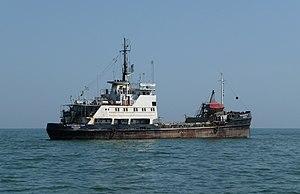
Le Bagermejster Zvekov (numéro d'immatriculation 8724523), un vraquier, photographié près du port d'Odessa. Русский: Саморазгружающаяся грунтоотвозная шаланда Багермейстер Звеков возле Одессы. IMO 8724523.